5.56×45mm NATO

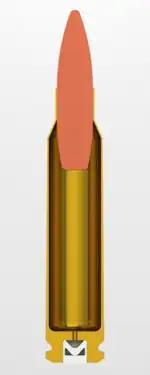
5.56×45mm NATO cross section

The rifling twist rate for this cartridge is 177.8 mm (1 in 7 in), 6 grooves right hand twist, Ø lands = , Ø grooves = .